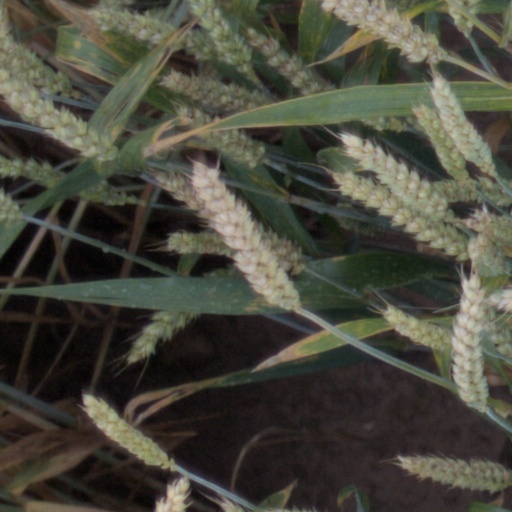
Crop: wheat